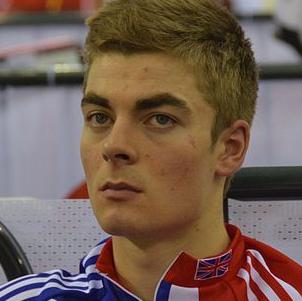
Age: 17